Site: brandenburg
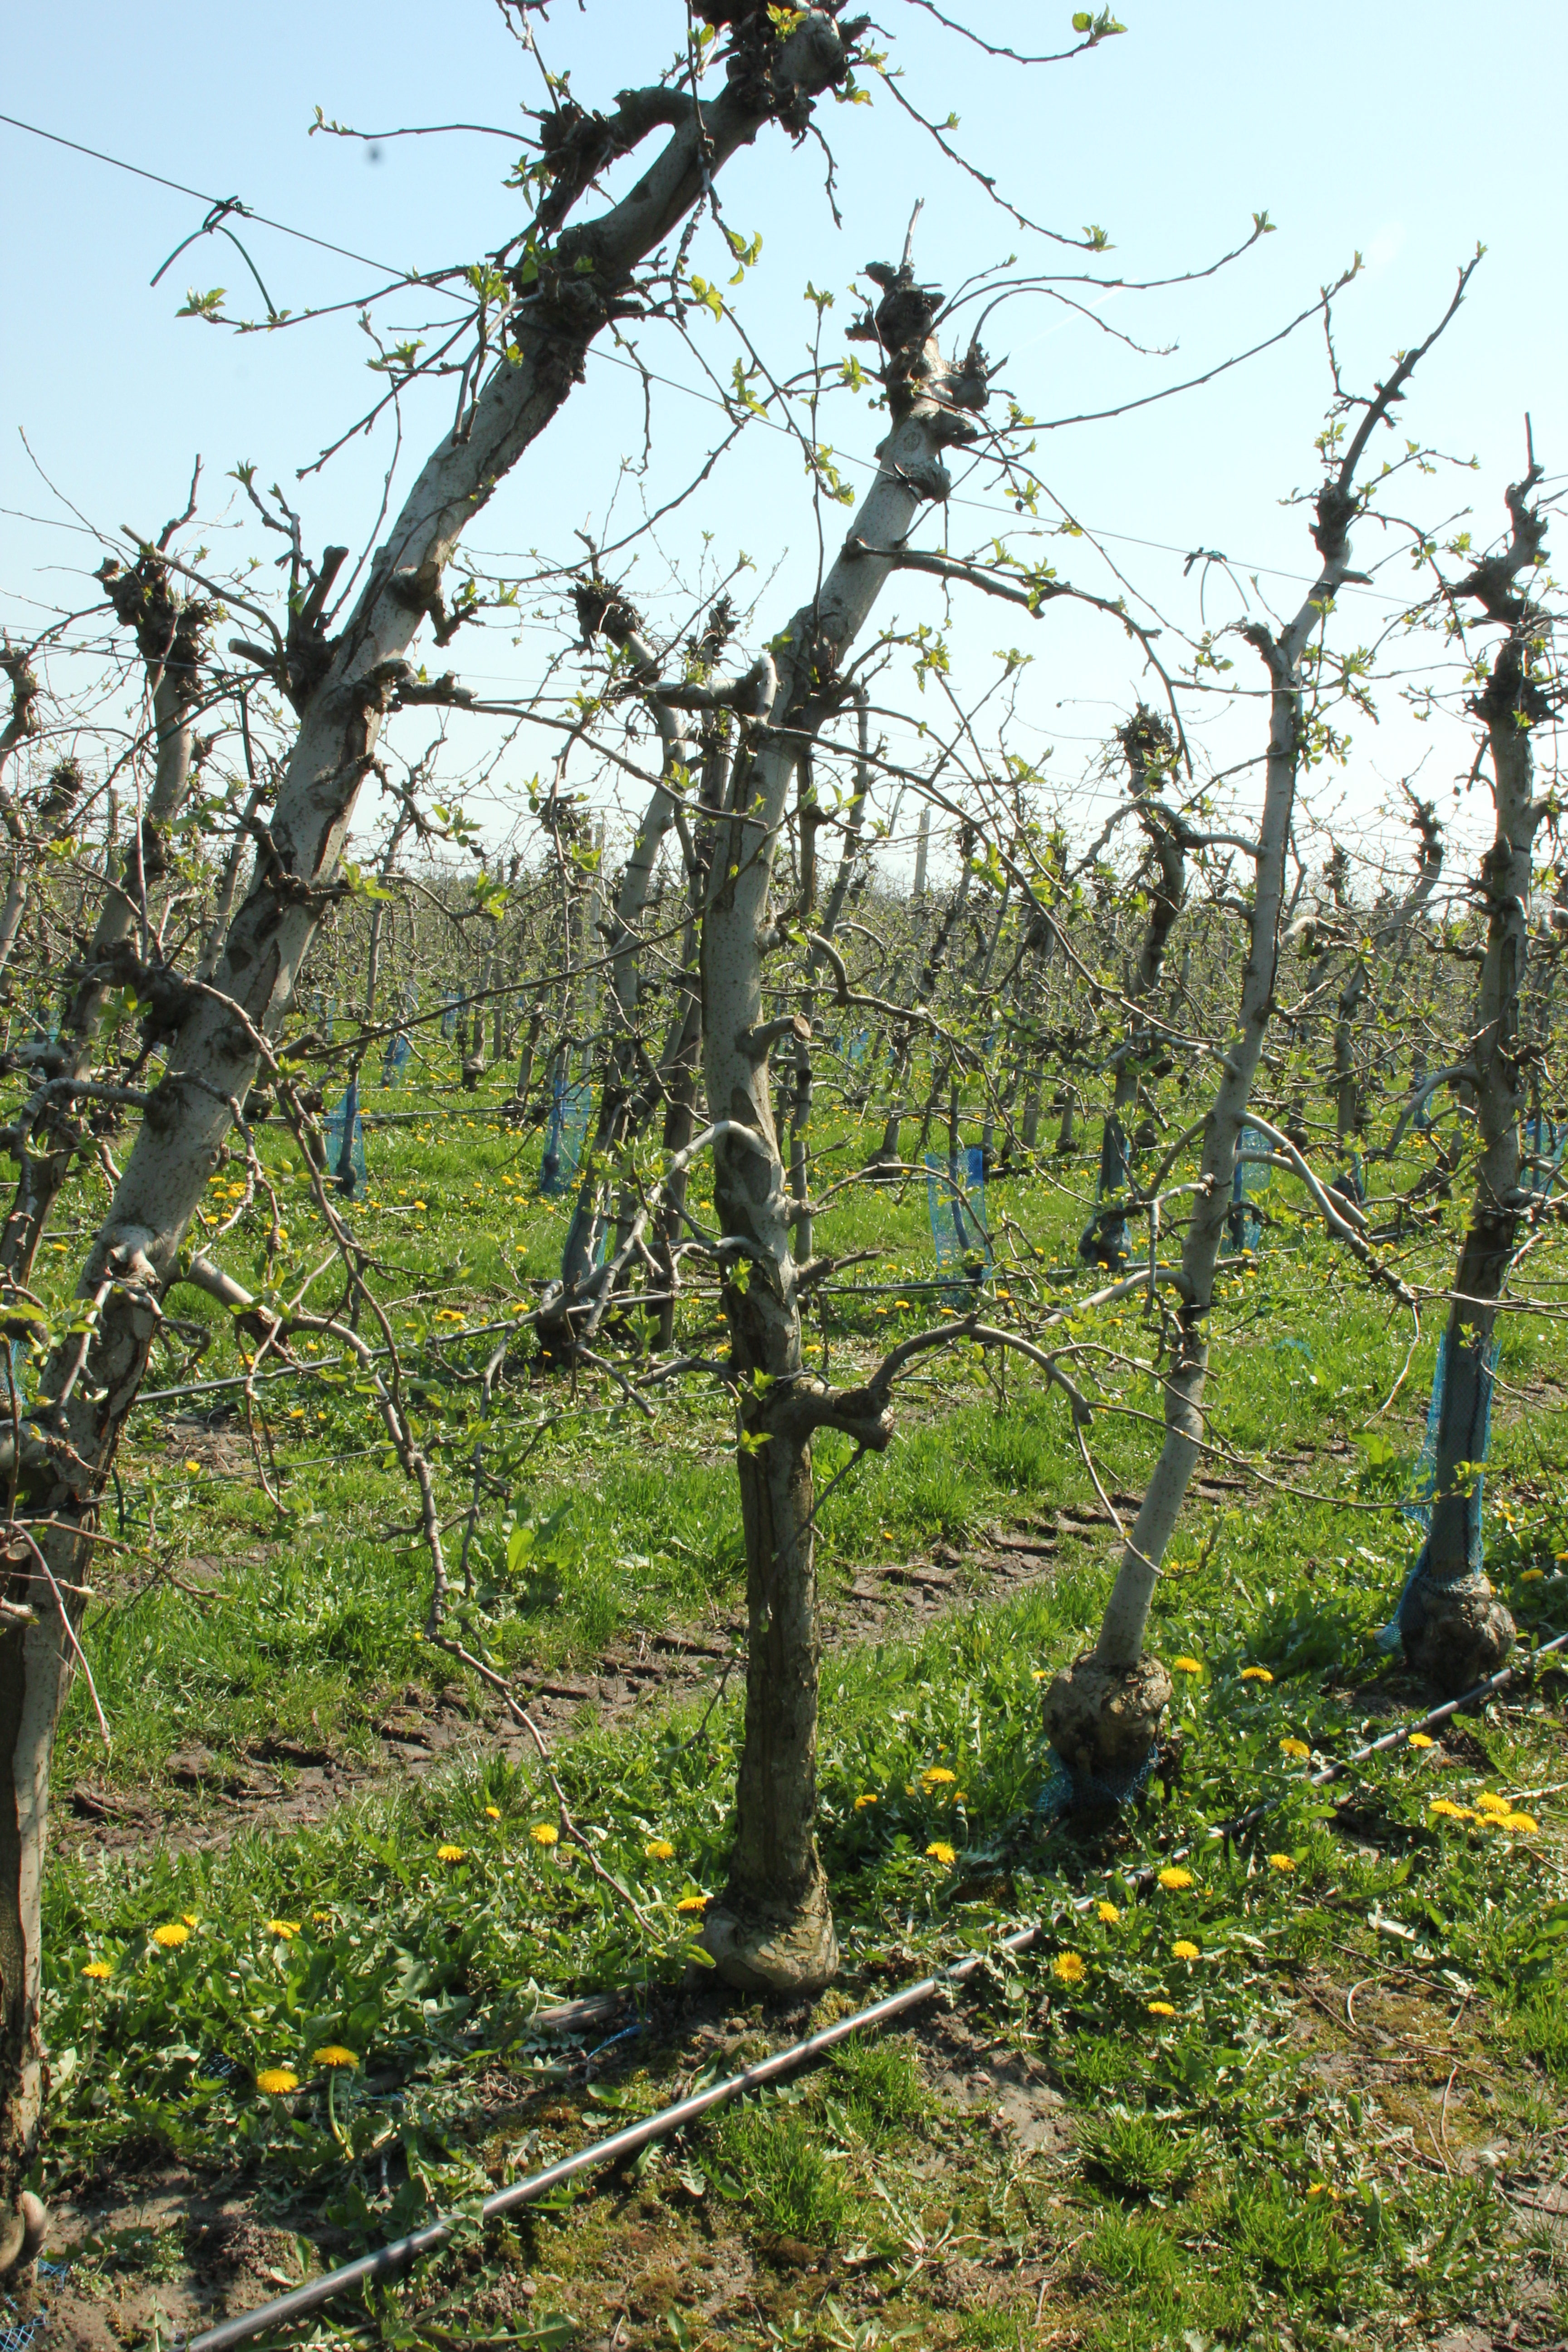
Growth stage (BBCH 56): Inflorescence emergence